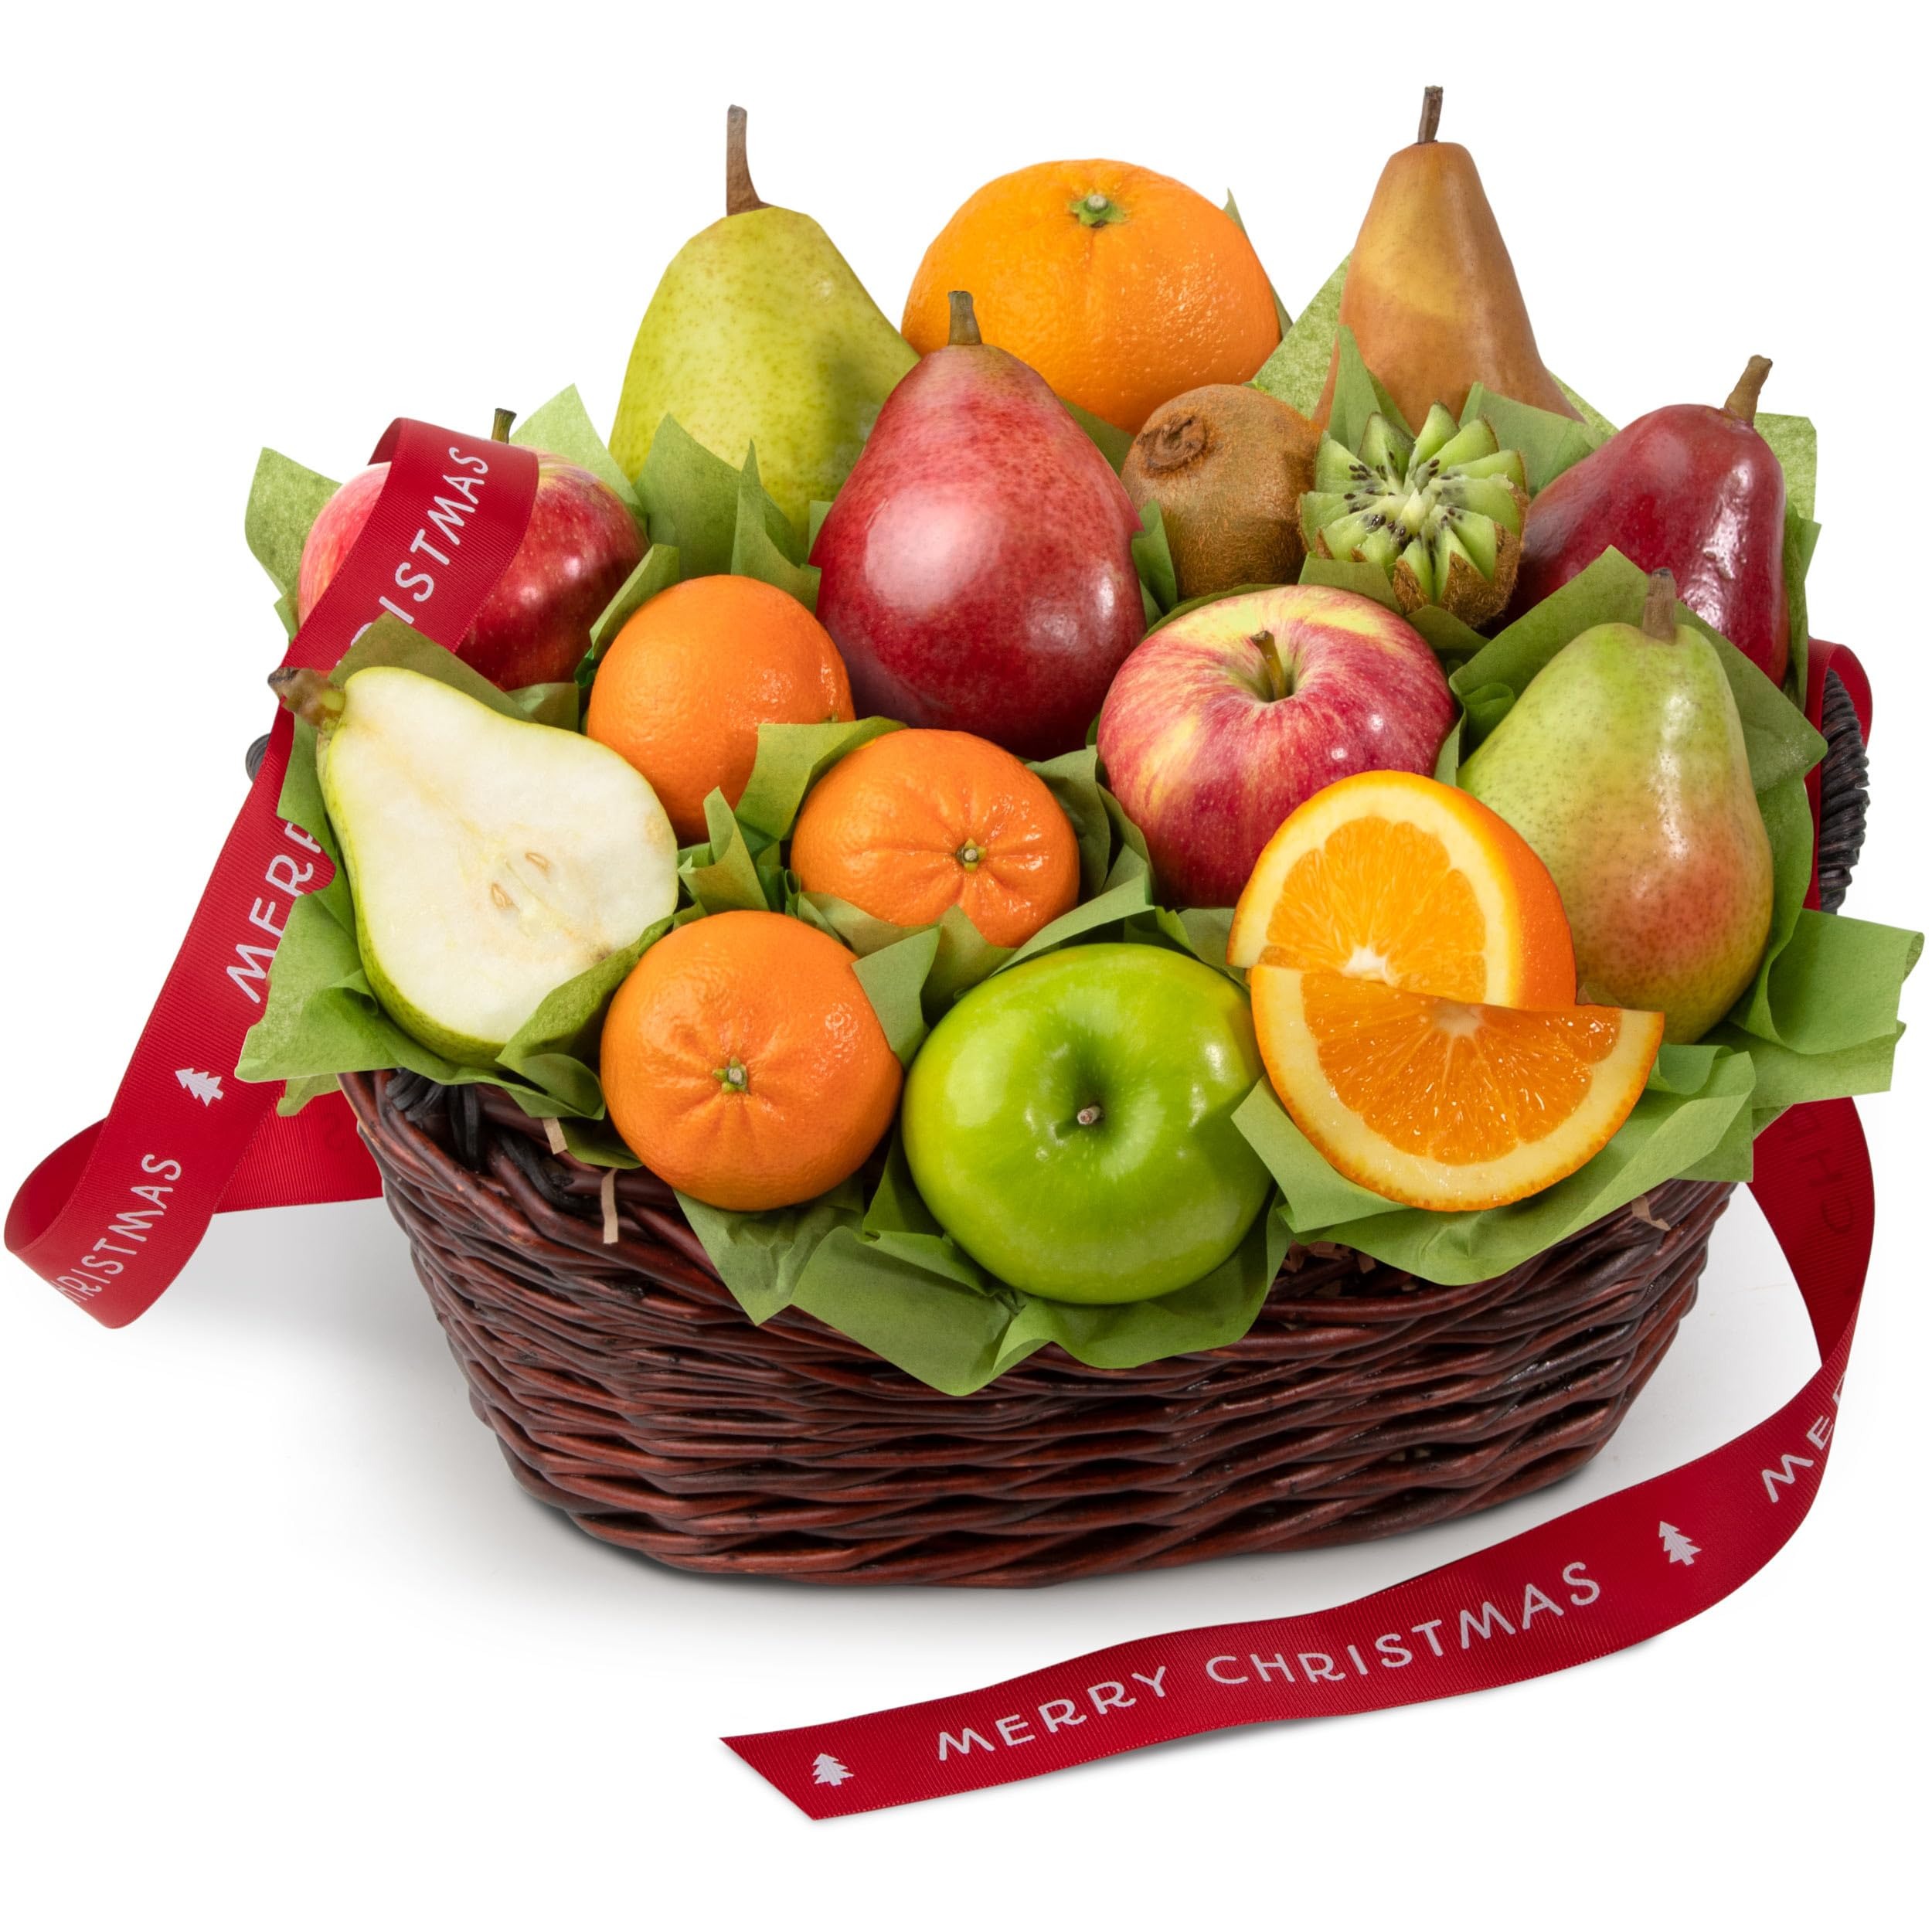
Item Name: Golden State Fruit Merry Christmas California Bounty Fruit Gift Basket
Bullet Point 1: A beautiful selection of fresh seasonal fruit
Bullet Point 2: 3 varieties of pears, 2 varieties of apples, citrus, kiwi and seasonal fruits - 15 pieces of fruit in all
Bullet Point 3: Hand packed to order in a wicker basket and tied with a Merry Christmas ribbon
Bullet Point 4: Gift messaging available at checkout. Please refer to alternate images for instructions on how to add card in Amazon checkout.
Value: 1.0
Unit: Count

Price: 50